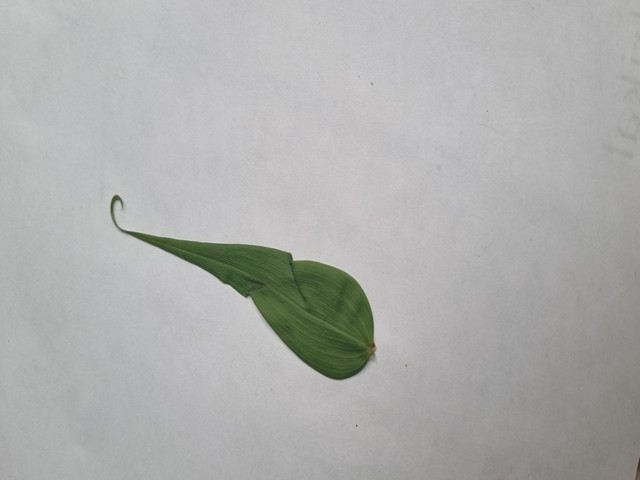
Plant: agnishika